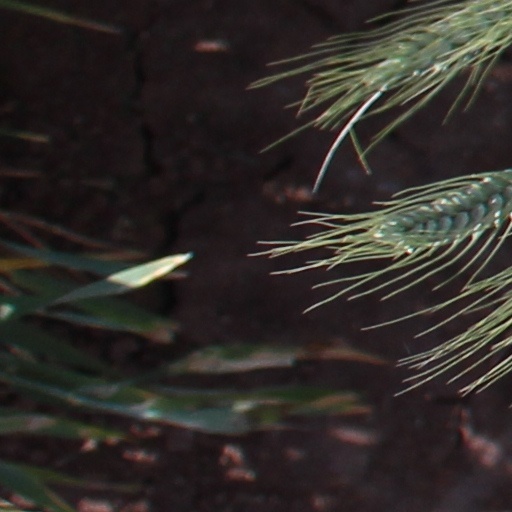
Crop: wheat